Russia in the Eurovision Song Contest 2008

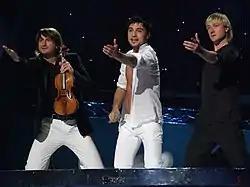
Dima Bilan (centre) with Edvin Marton (left) and Evgeni Plushenko (right) at the first semi-final of the Eurovision Song Contest 2008 in Belgrade

With changes to the format of the Eurovision Song Contest coming into effect in 2008, Russia was required to compete in one of two semi-finals in order to qualify to compete in the final. In the allocation draw on 28 January 2008, Russia was drawn to compete in the first semi-final on 20 May 2008. On 17 March 2008 during the draw for running order, Russia was drawn to receive the third of three wildcards for the first semi-final, allowing the Russian head of delegation to select the starting position for the nation. Russia chose to perform 18th in the first semifinal, following Romania and preceding Greece.